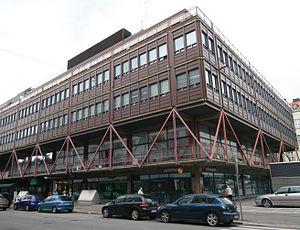
Casa Academica est un bâtiment situé dans le quartier Etu-Töölö d'Helsinki, en Finlande.